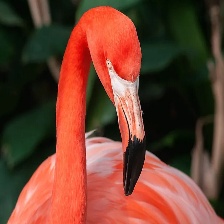
Species: AMERICAN FLAMINGO
Scientific name: PHOENICOPTERUS RUBER